Stage (theatre)

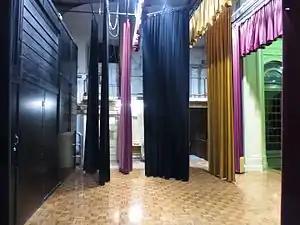
View from stage right across stage to stage left. Typical small stage (Albert Hall, Canberra) (2016)

A thrust stage is one that extends into the audience on three sides and is connected to the backstage area by its upstage end. A thrust has the benefit of greater intimacy between the audience and performers than a proscenium while retaining the utility of a backstage area. Entrances onto a thrust are most readily made from backstage, although some theatres provide for performers to enter through the audience using vomitory entrances.